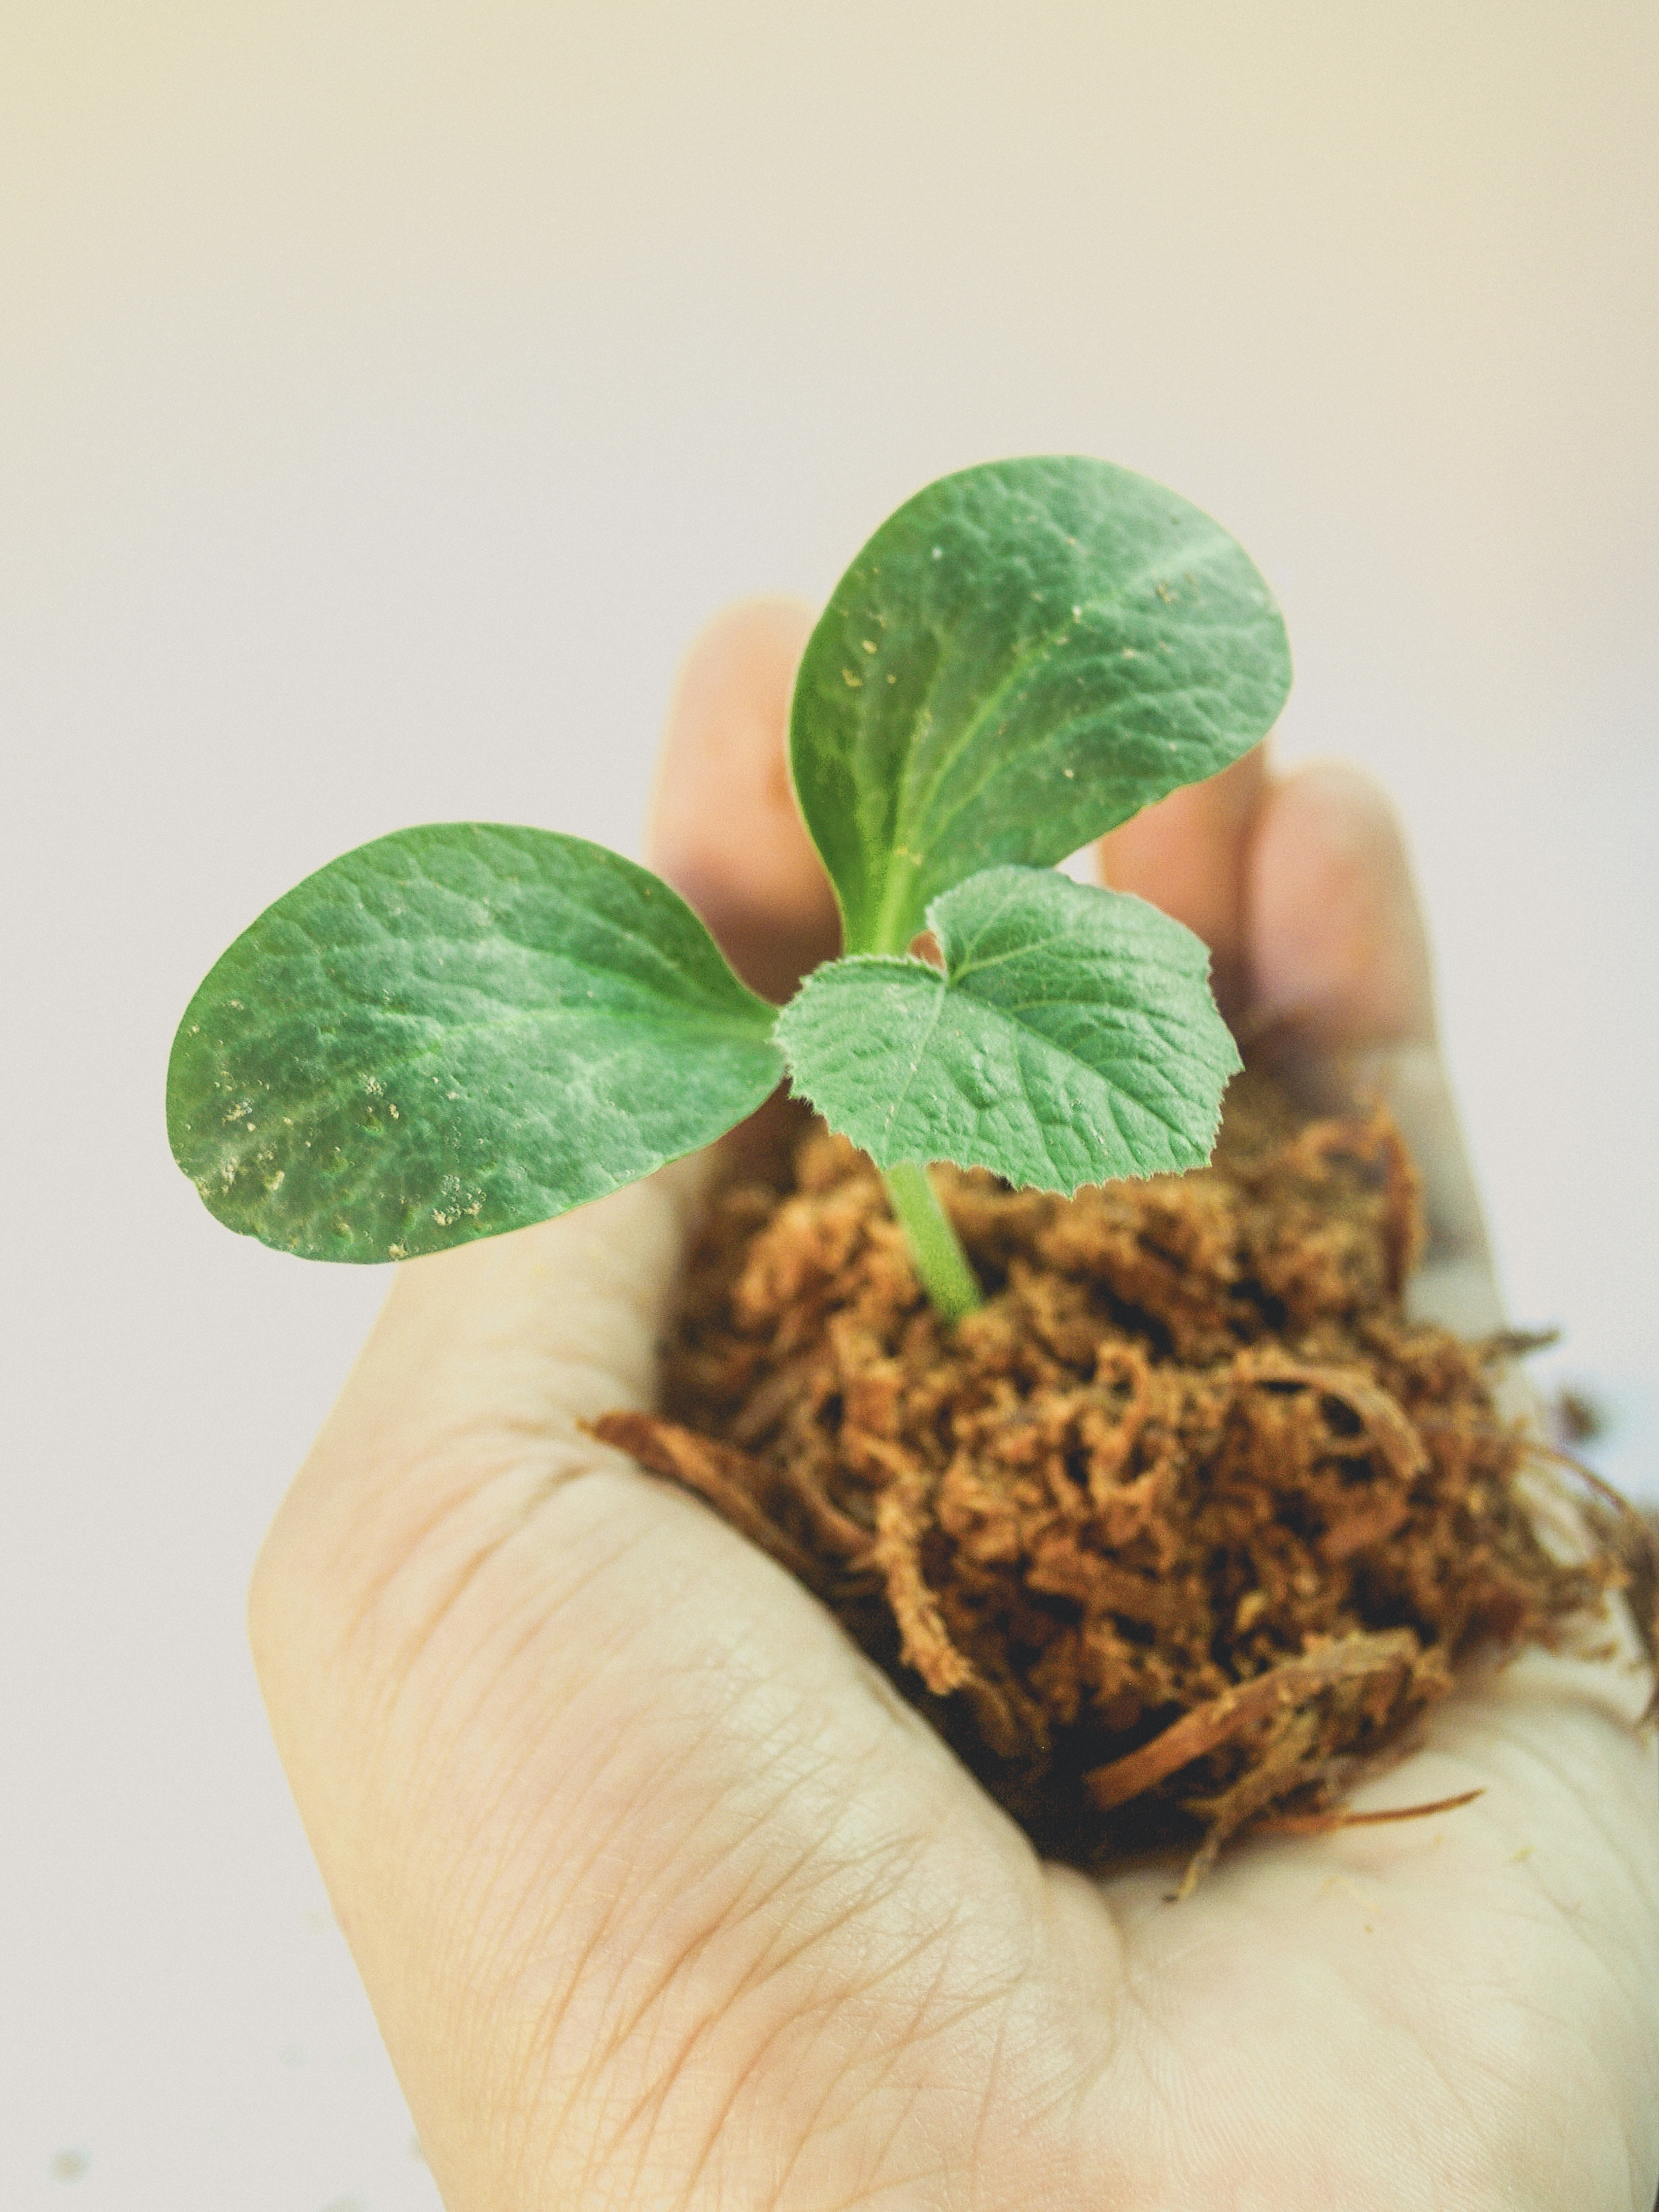
spring, leaf, growth, tree, green, seedling, nature, plant, growing, life, small, gardening, sprout, fresh, agriculture, botany, environmental, ecology, young, sapling, soil, dirt, concept, garden, seed, new, background, land, root, stem, flowerpot